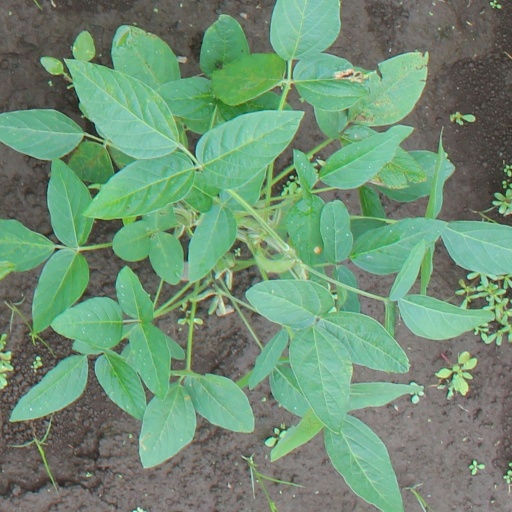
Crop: soybean